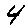
Label: 4